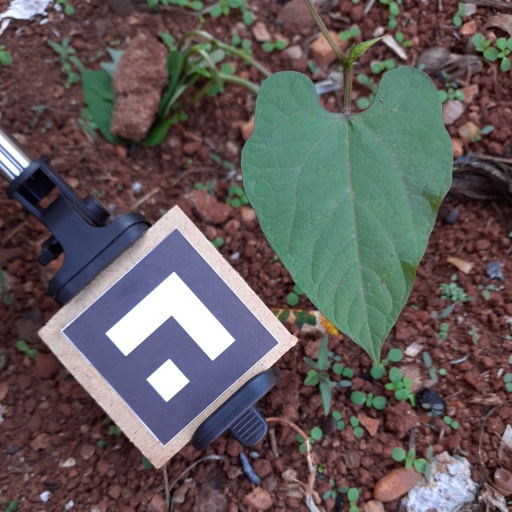
Observations: flat surface, no eating holes, with soild dust, under shade